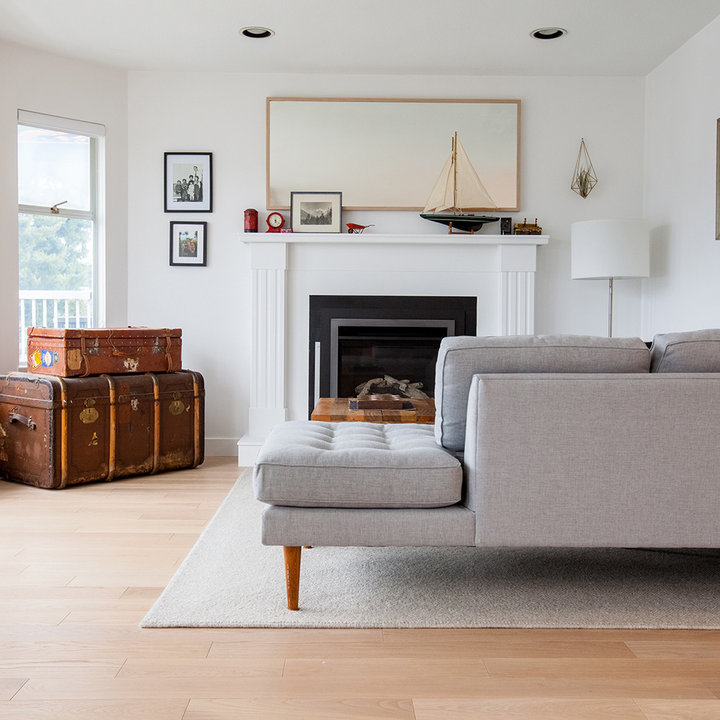
Style: Vintage